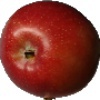
Label: Apple Braeburn 1